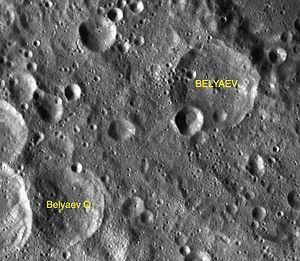
Belyaev est un cratère d'impact sur la face cachée de la Lune. Le nom fut officiellement adopté par l'Union astronomique internationale en 1970, en référence à Pavel Belyaev.